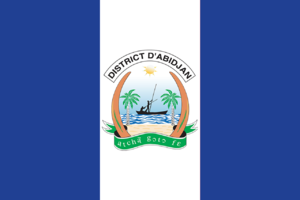
Pontault-Combault est une commune française située dans le département de Seine-et-Marne en région Île-de-France.
Boulogne-Billancourt est une commune française des Hauts-de-Seine et de la métropole du Grand Paris en région Île-de-France, la plus peuplée des communes franciliennes après Paris. Elle résulte de la réunion, réalisée sous le nom de Boulogne sur Seine en 1790, de Boulogne la Petite, paroisse érigée en 1343 autour de l'église Notre Dame de Boulogne sur Seyne, et de la rive droite de Saint-Cloud. Le nom de Boulogne Billancourt, tardivement adopté en 1926, acte le démantèlement, au profit du XVIᵉ arrondissement, du vaste territoire de Longchamp et du Bois de Boulogne, et l'adjonction, accordée en 1860 comme une compensation, de Billancourt, écart d'Auteuil devenu dans l'entre deux guerres le fief historique des usines Renault.
Marseille est une commune du Sud-Est de la France, chef-lieu du département des Bouches-du-Rhône et préfecture de la région Provence-Alpes-Côte d'Azur.